Merian C. Cooper

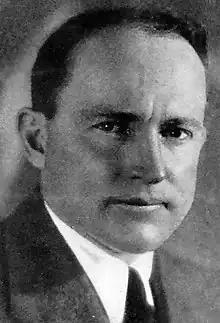
Cooper in 1927

Merian Caldwell Cooper (October 24, 1893 – April 21, 1973) was an American filmmaker, actor, producer and air officer. In film, his most famous work was the 1933 movie "King Kong", and he is credited as co-inventor of the Cinerama film projection process. He was awarded an honorary Oscar for lifetime achievement in 1952 and received a star on the Hollywood Walk of Fame in 1960. He was a passionate anti-communist.